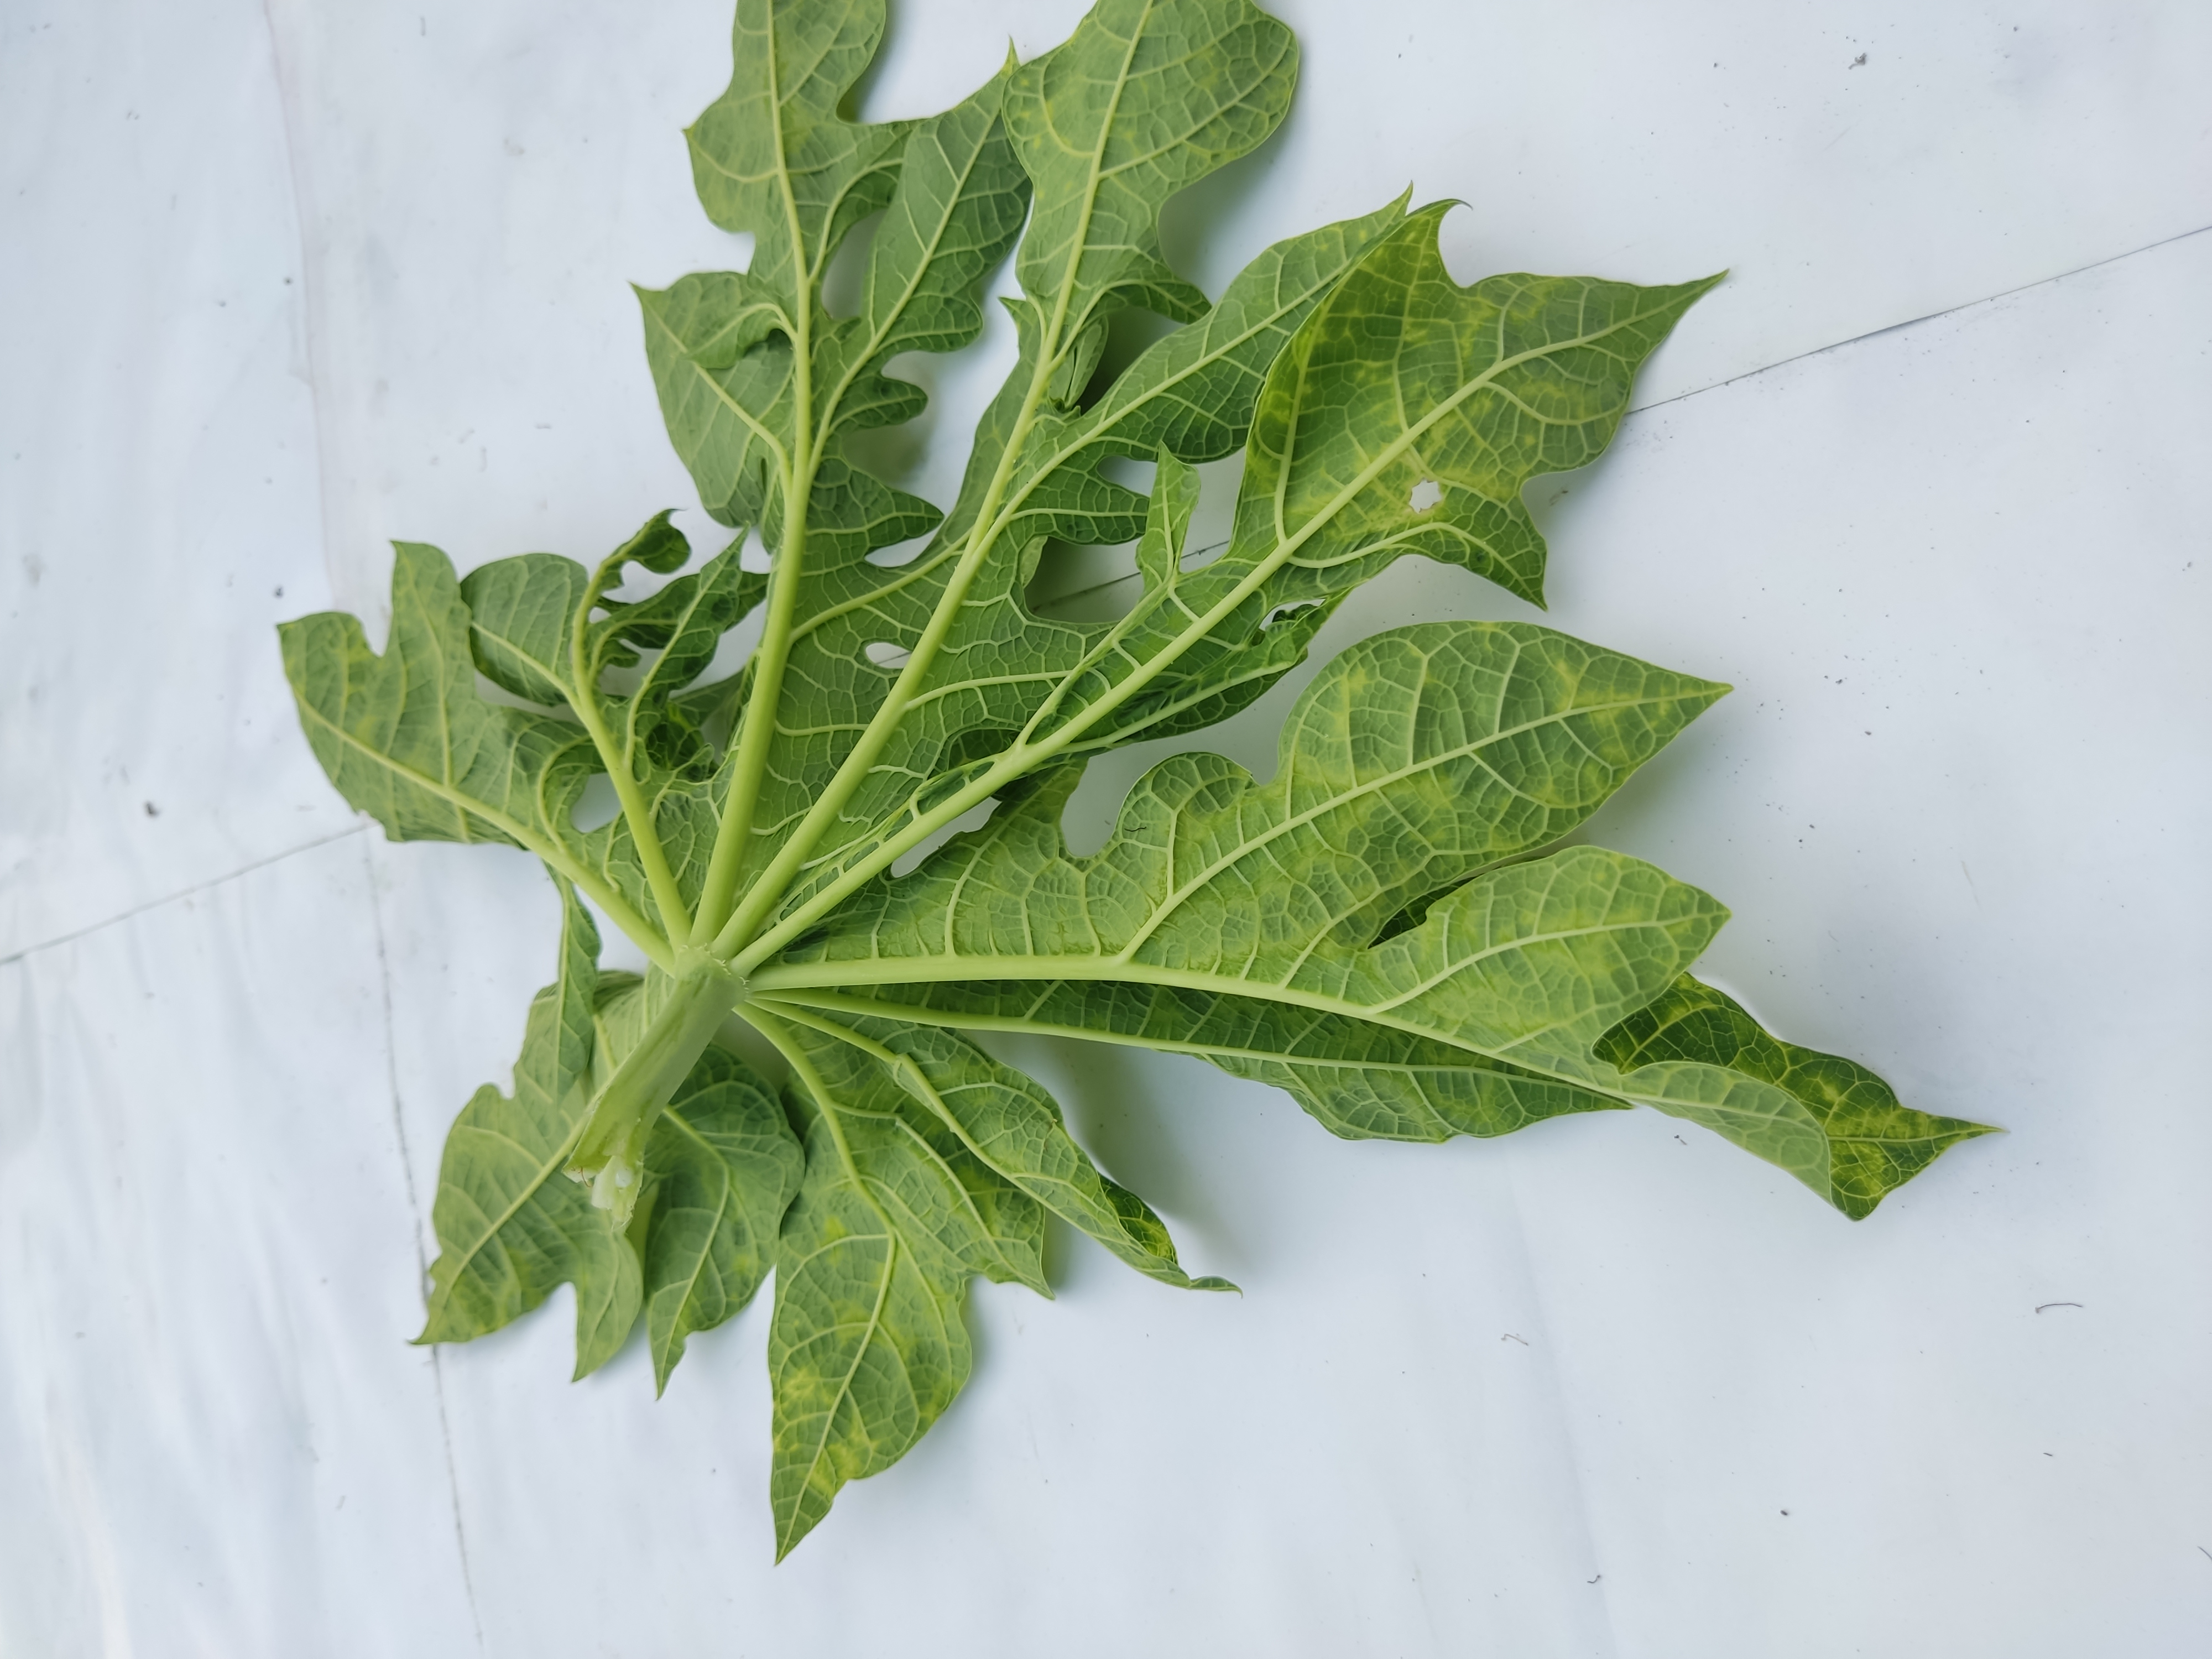
Label: Mosaic